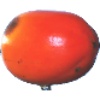
Label: Kaki 1